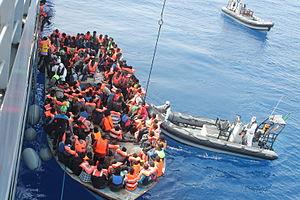
Les années 2010 ont commencé le 1ᵉʳ janvier 2010 et se sont achevées le 31 décembre 2019.
L’opération Triton est une ancienne opération de l'agence européenne Frontex, effective entre le 1ᵉʳ novembre 2014 et le 31 janvier 2018, dont l'objectif était de surveiller les frontières et non de sauver des migrants.
La crise migratoire en Europe est l'augmentation, dans les années 2010, du nombre de migrants arrivant dans l'Union européenne via la mer Méditerranée et les Balkans, depuis l'Afrique, le Moyen-Orient et l'Asie du Sud et qui en fait l'une des plus importantes crises migratoires de son histoire contemporaine.